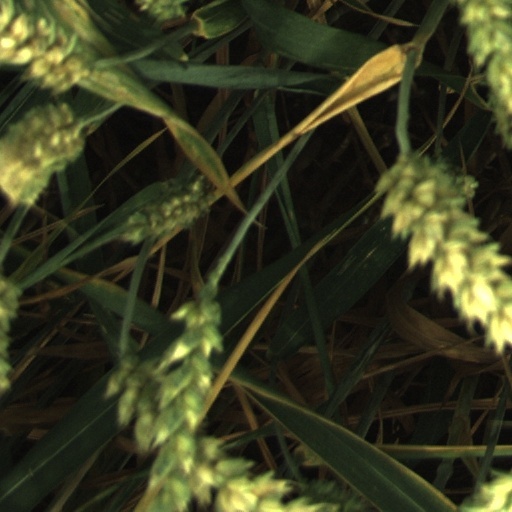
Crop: wheat